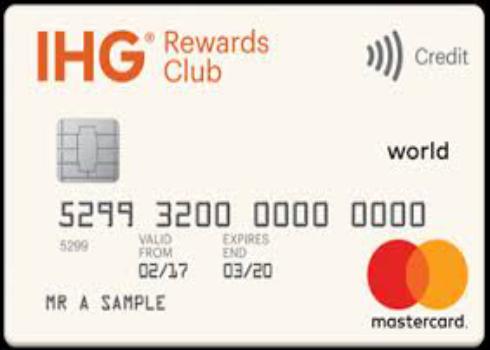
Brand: IHG
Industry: Others